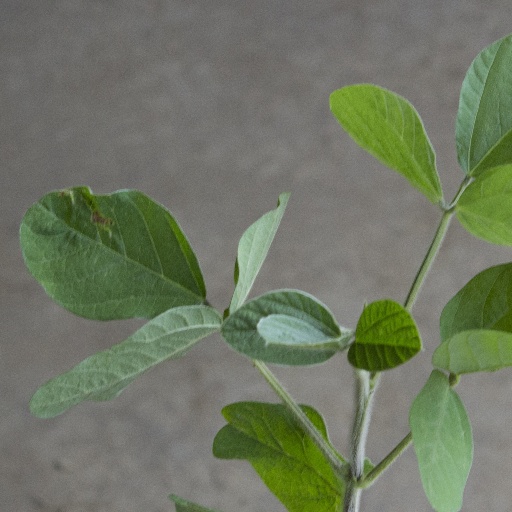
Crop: soybean